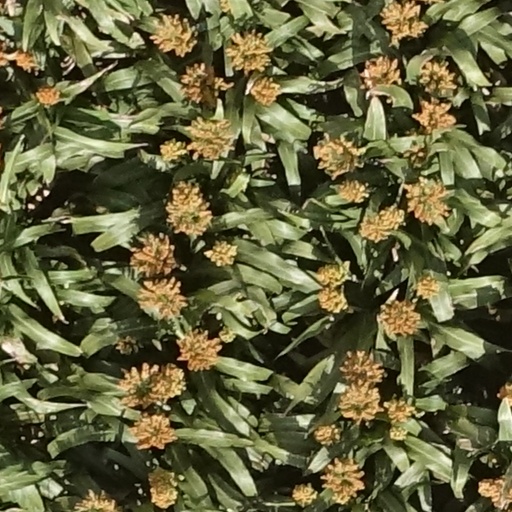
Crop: sorghum